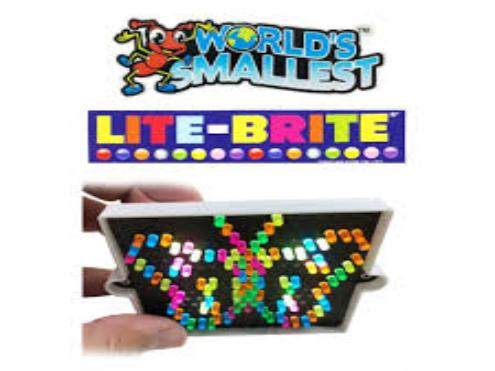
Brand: lite-brite
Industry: Leisure